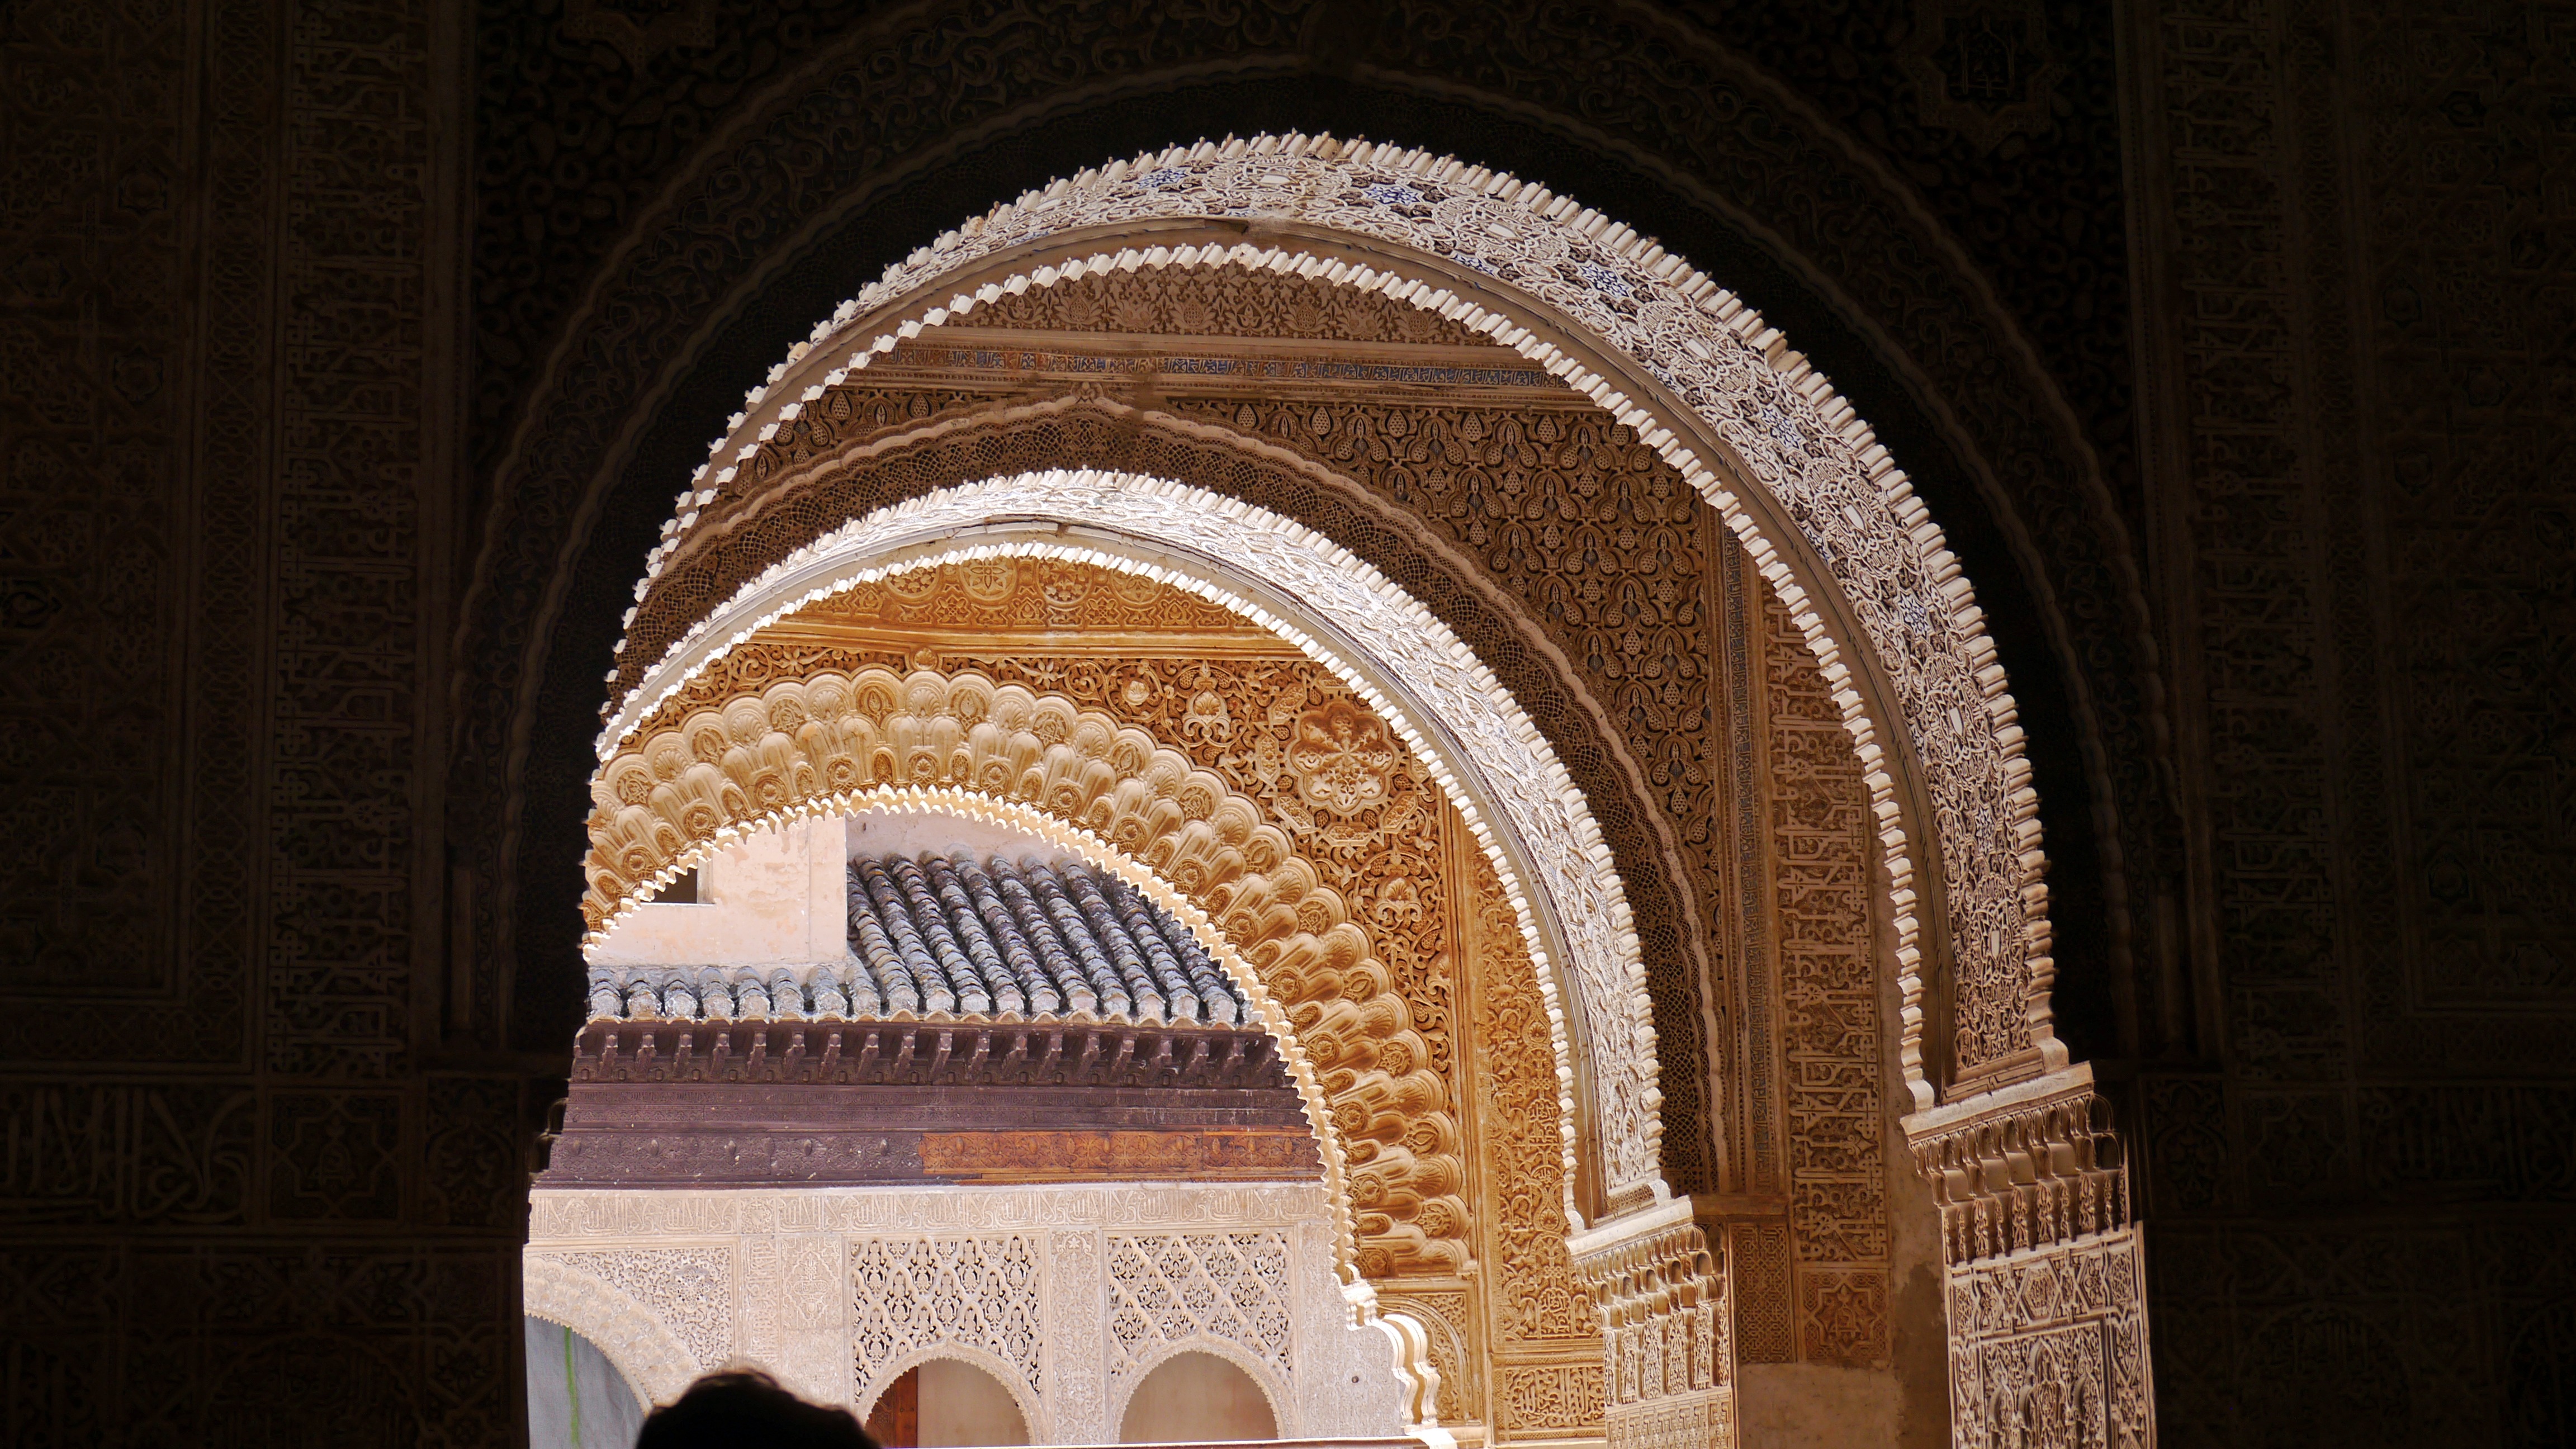
architecture, building, palace, arch, column, facade, cathedral, place of worship, temple, monastery, symmetry, mosque, synagogue, arcade, vault, granada, alhambra, world heritage site, islamic art, ancient history